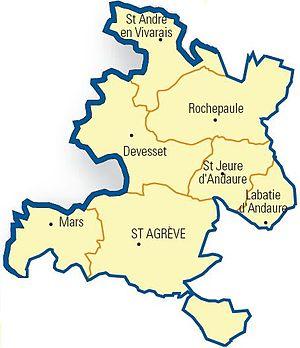
Carte détaillée des communes du canton (Ardèche)
Le canton de Saint-Agrève est une ancienne division administrative française située dans le département de l'Ardèche et la région Rhône-Alpes.